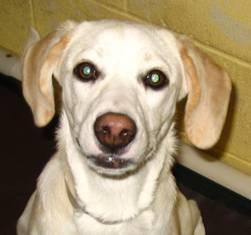
dog